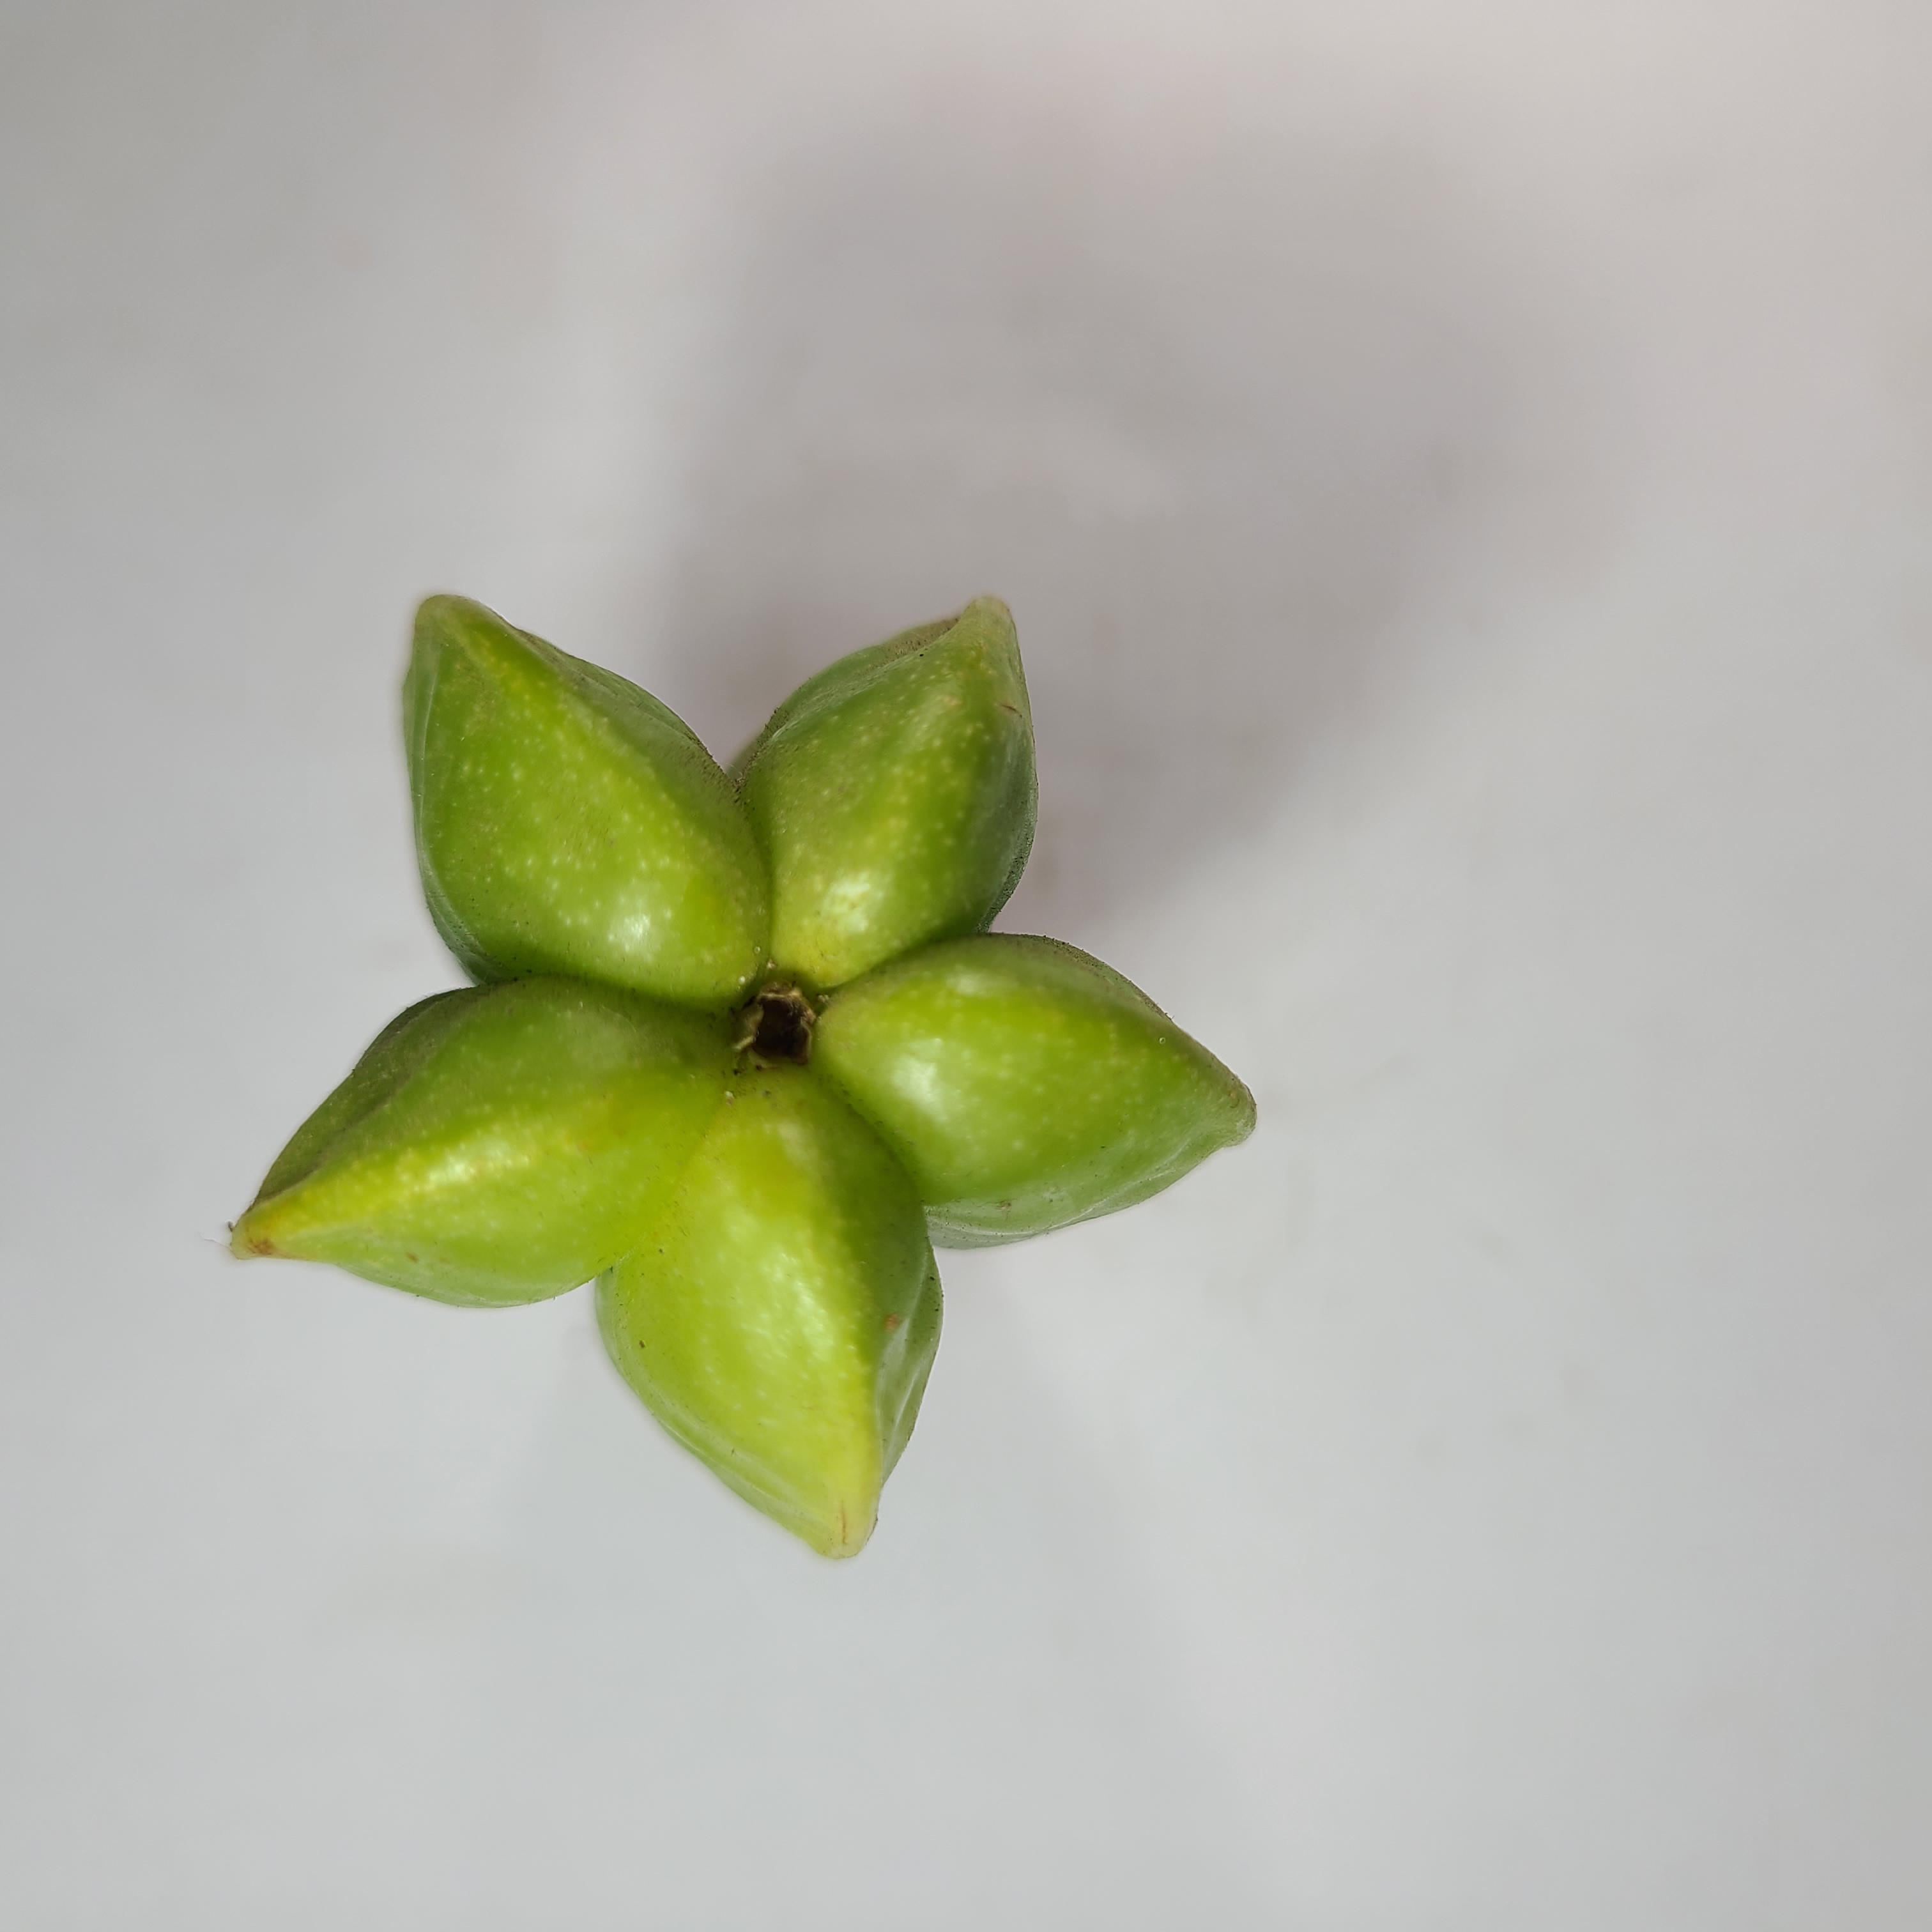
Label: Healthy Fruits